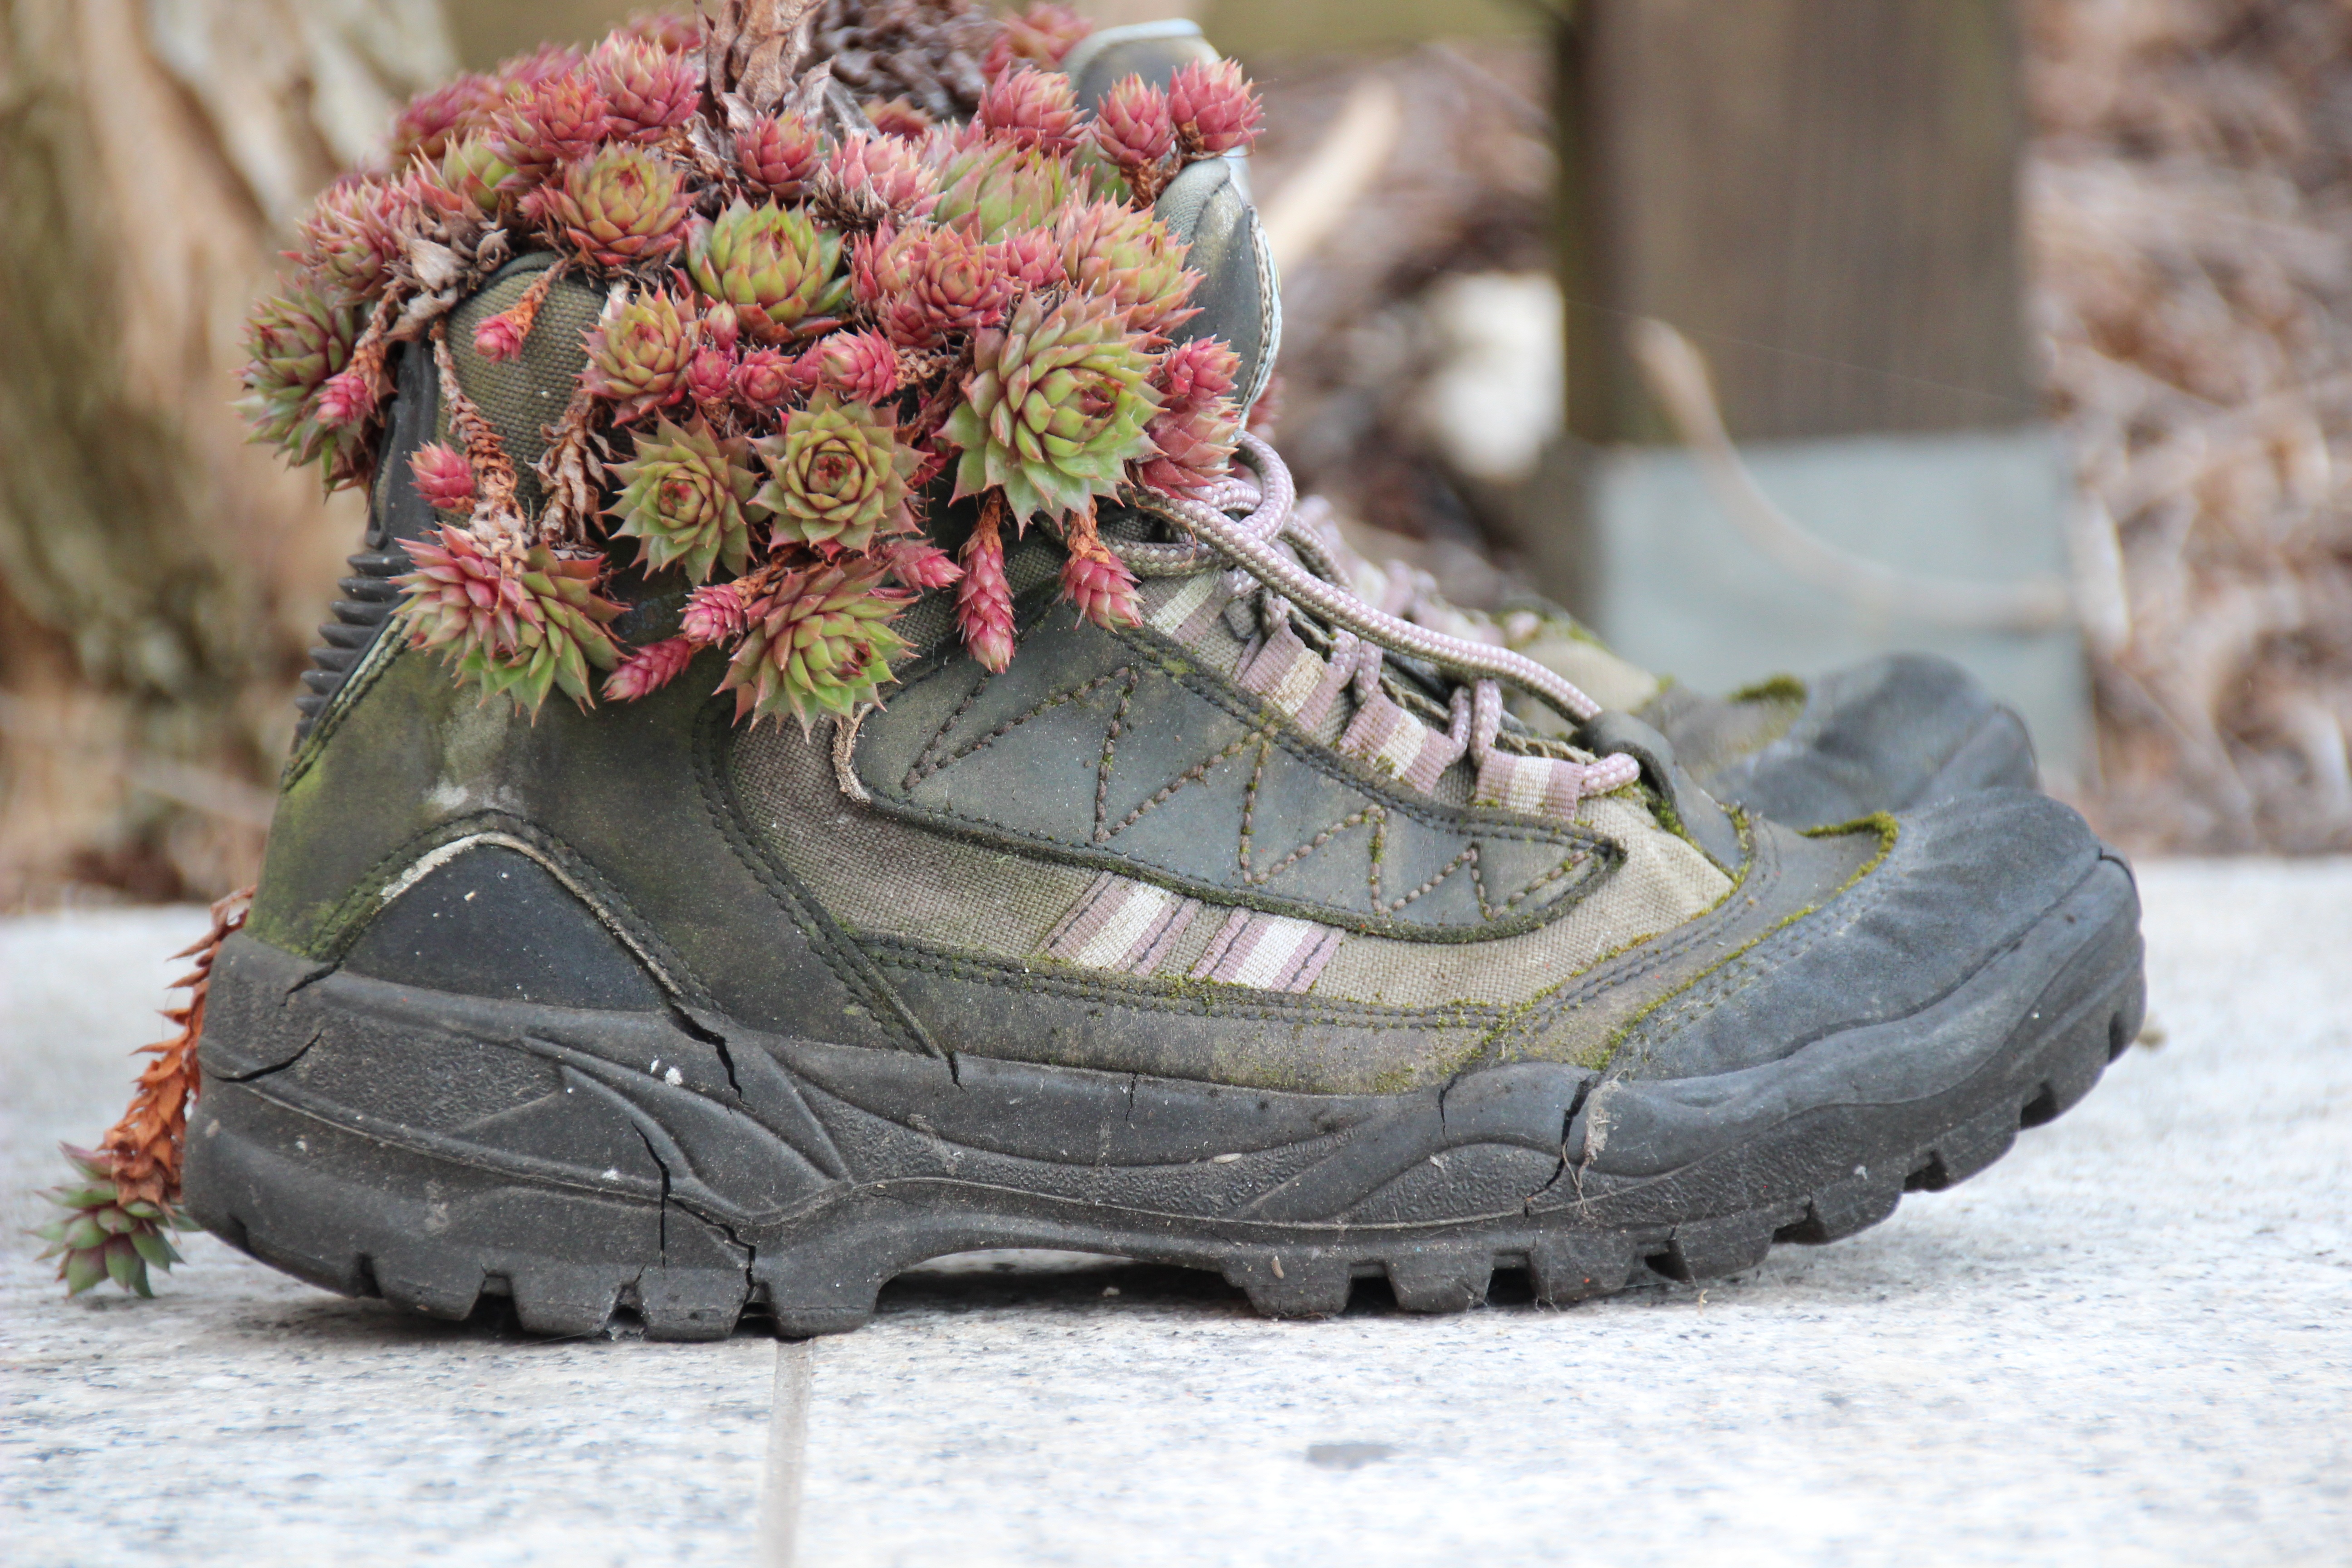
shoe, boot, spring, hiking shoes, shoes, sneakers, footwear, house plant, planted, gartendeko, sempervivum, stone wurz, outdoor shoe, mountain boots